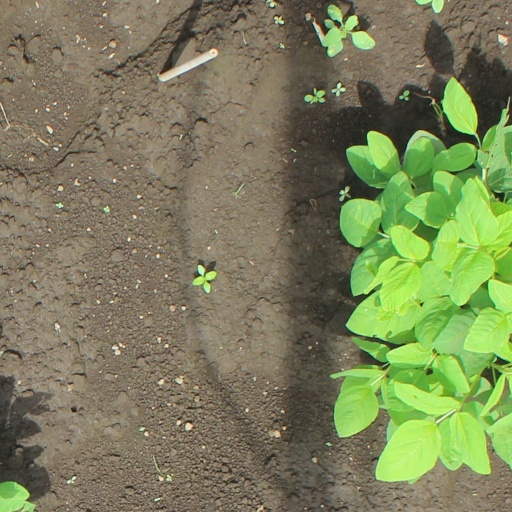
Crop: soybean